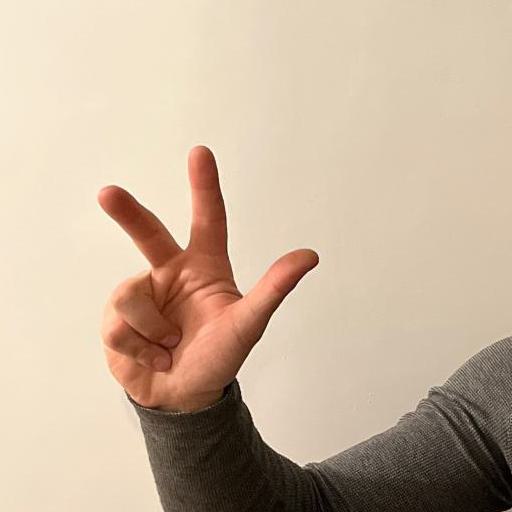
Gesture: three2